Drift (2023 film)

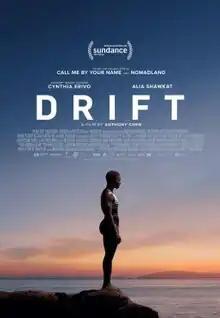
U.S. theatrical release poster

Drift is a 2023 drama film directed by Anthony Chen from a screenplay by Susanne Farrell and Alexander Maksik. It is based on the novel "A Marker to Measure Drift" by Maksik. A French, British and Greek co-production, it is Chen's first English-language feature. The film stars Cynthia Erivo, Alia Shawkat, Ibrahima Ba, Honor Swinton Byrne, Zainab Jah and Suzy Bemba.